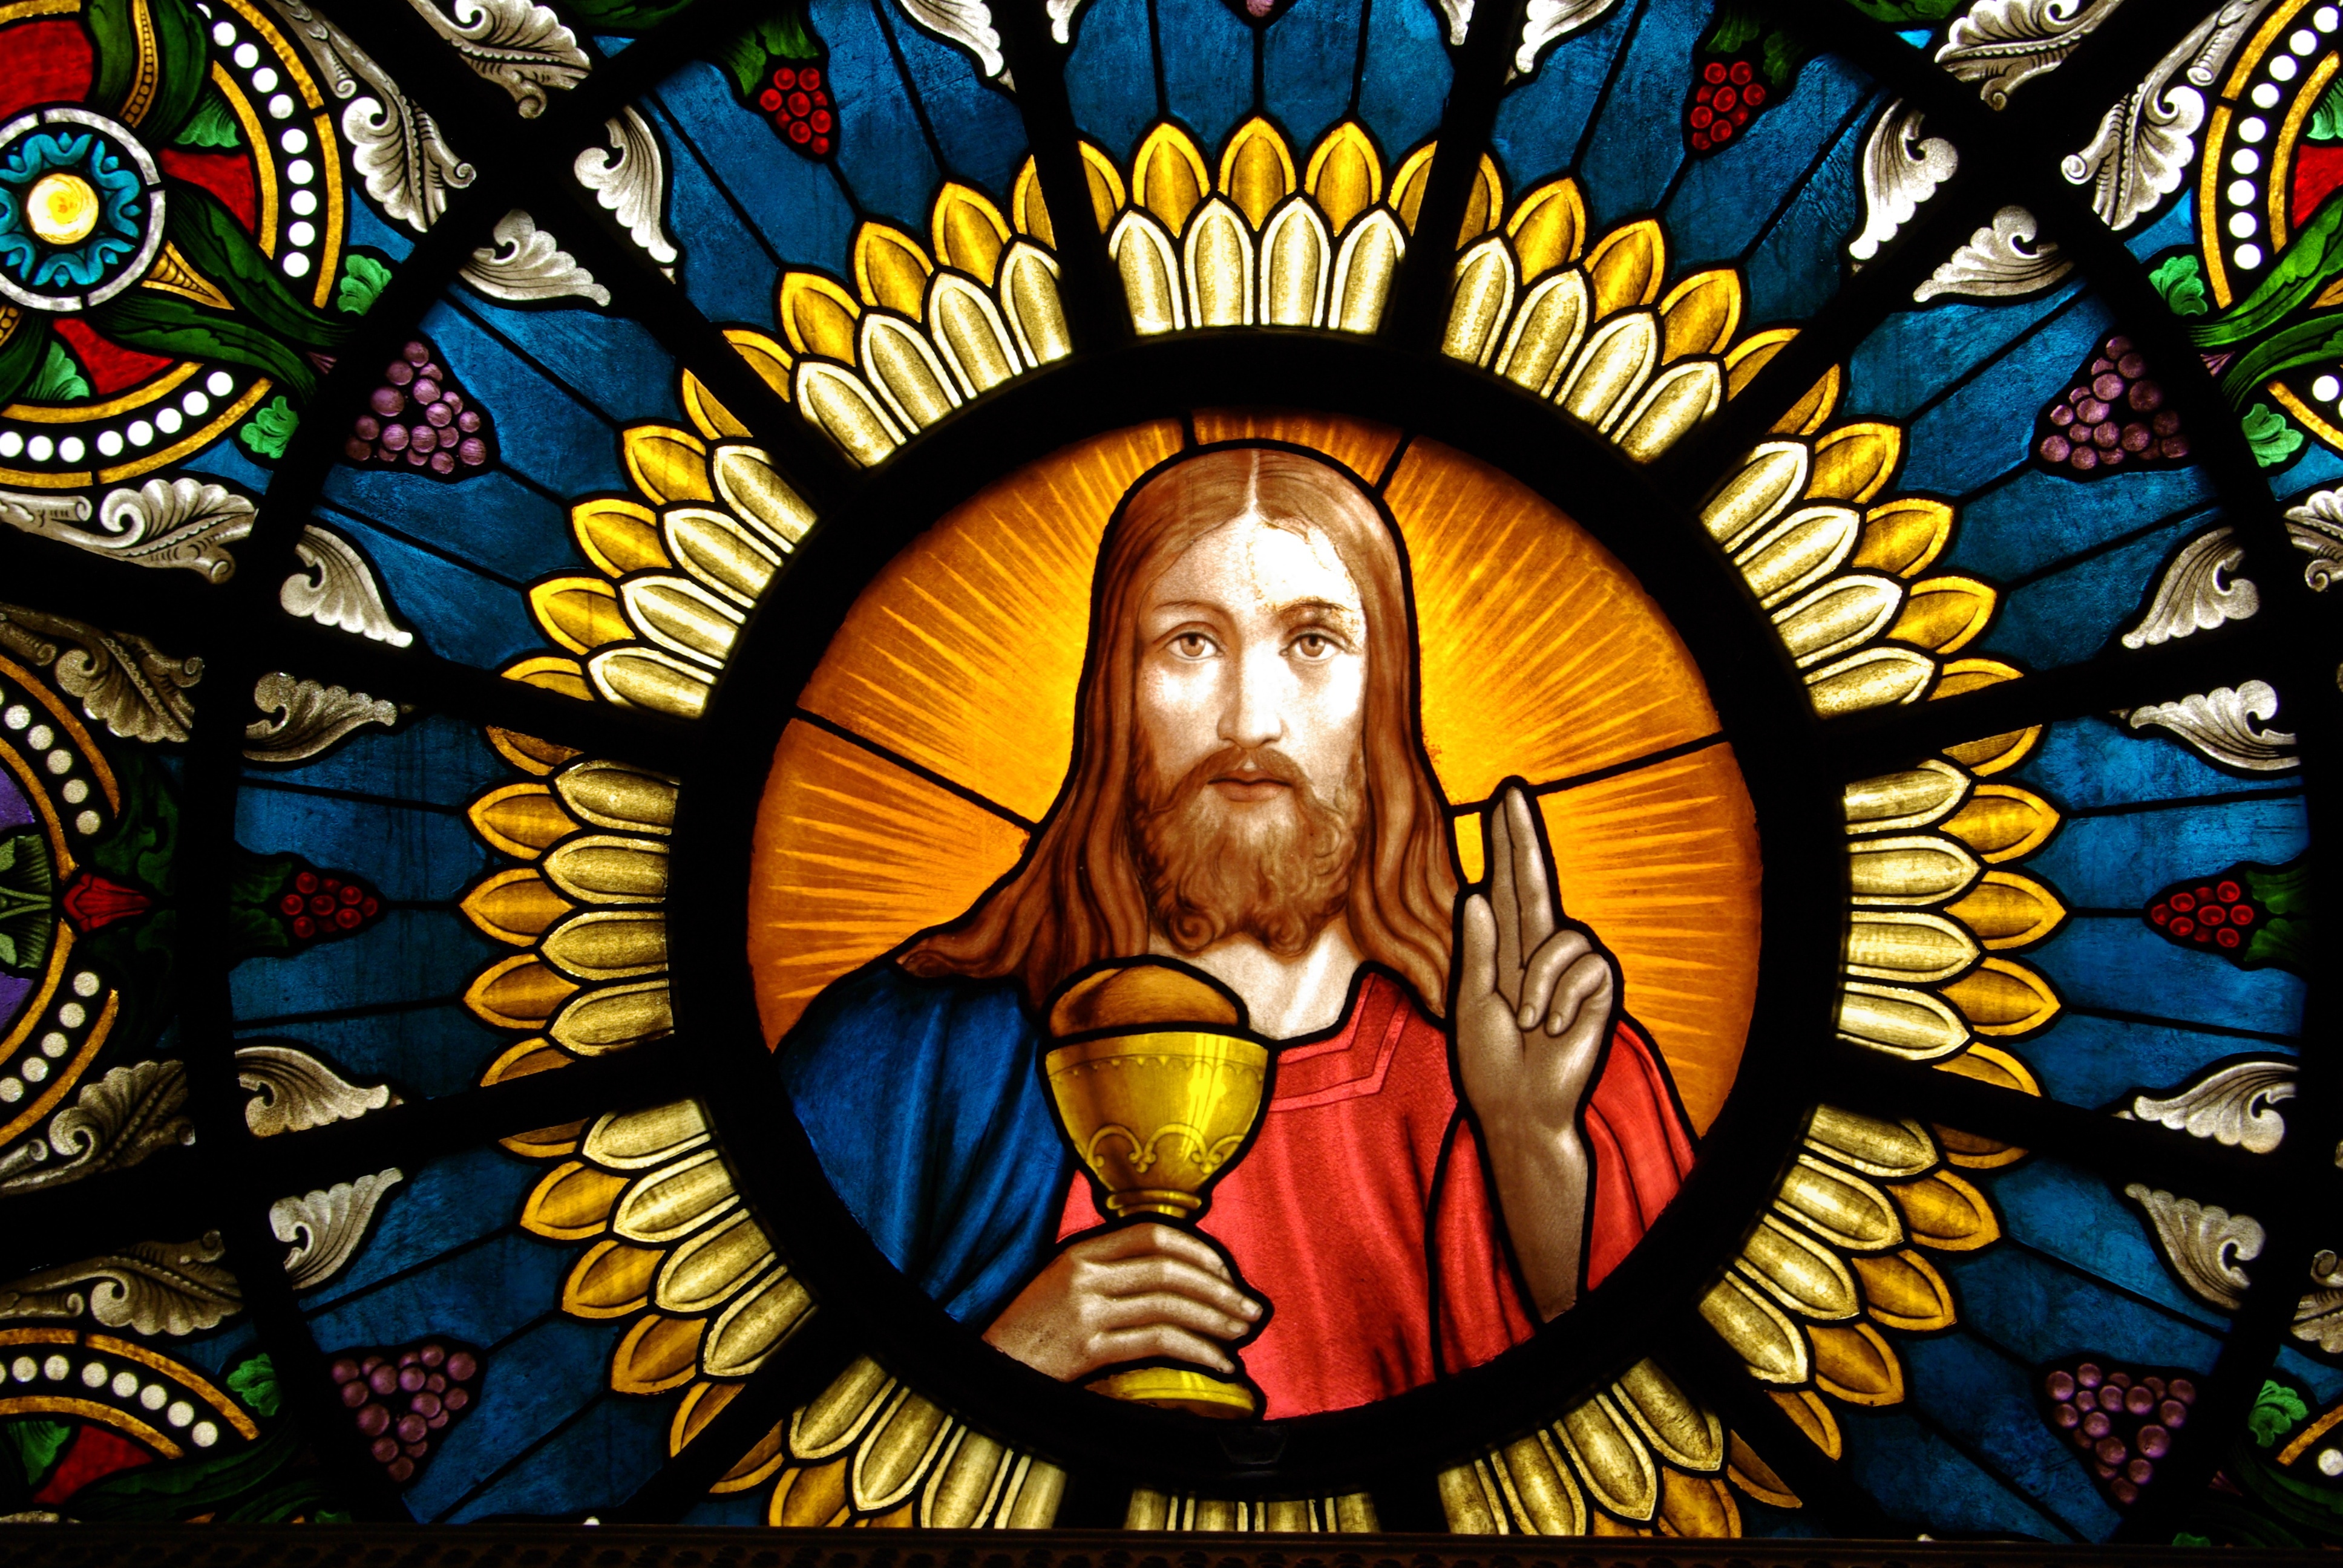
window, glass, church, material, stained glass, symmetry, jesus, delsbo, altar window